Crngrob

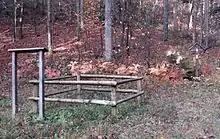
Crngrob 5 Mass Grave

Crngrob is the site of five known mass graves from the end of the Second World War. The Crngrob 1–5 mass graves—also known as the Steps Mass Grave or the Balant Spruce Woods Mass Grave—are located along a gravel path in the woods southwest of the settlement. They contain the remains of 200 to 300 victims, including leading members of the government of the Independent State of Croatia and their family members, and possibly Slovene Home Guard members as well. Most of the victims were murdered between May 22 and 25, 1945. Some were killed as early as May 20, and some also after May.